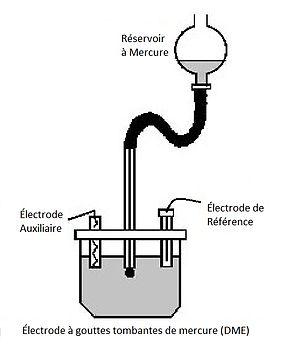
Schéma de l'électrode à gouttes de mercure tombantes (DME) utilisée par J. Heyrovsky
La polarographie est une forme particulière de la voltampérométrie qui utilise comme électrode de travail une électrode à gouttes tombantes de mercure et dans laquelle la solution n’est pas agitée.